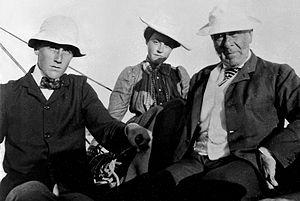
Franklin Delano Roosevelt /ˈfɹæŋklɪn ˈdɛlənoʊ ˈɹoʊzəvɛlt/, né le 30 janvier 1882 à Hyde Park et mort le 12 avril 1945 à Warm Springs, est un homme d'État américain, 32ᵉ président des États-Unis, en fonctions de 1933 à 1945. Figure centrale du XXᵉ siècle, il est le seul président américain à avoir été élu à quatre reprises. Il ne fait cependant qu'entamer son quatrième mandat, emporté par la maladie quelques mois après le début de celui-ci. Il est également le troisième président des États-Unis dont la majorité des ancêtres est d'origine néerlandaise après Martin Van Buren et Theodore Roosevelt, étant issu de la même famille que ce dernier.